1909 Cherry Mine disaster

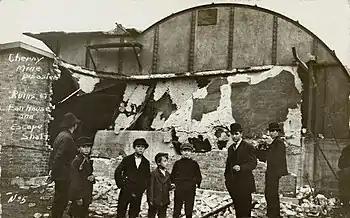
This postcard shows the ruins of the fan building – with the semicircular roof – as a result of the Cherry Mine disaster

The Cherry Mine disaster was a fire which occurred at the Cherry Mine, a coal mine outside Cherry, Illinois, on November 13, 1909. The fire, which killed 259 men and boys, is the third most deadly mine disaster in American coal mining history.